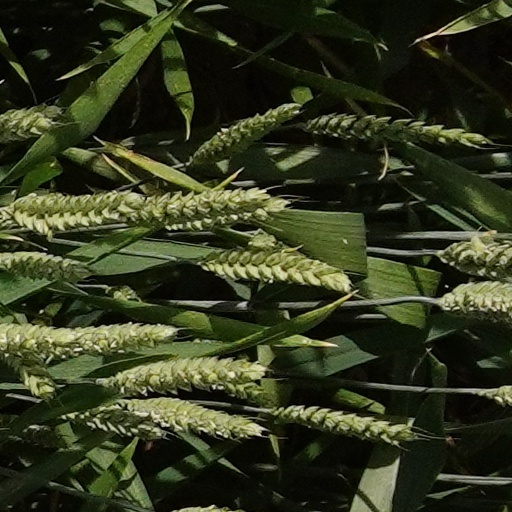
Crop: wheat